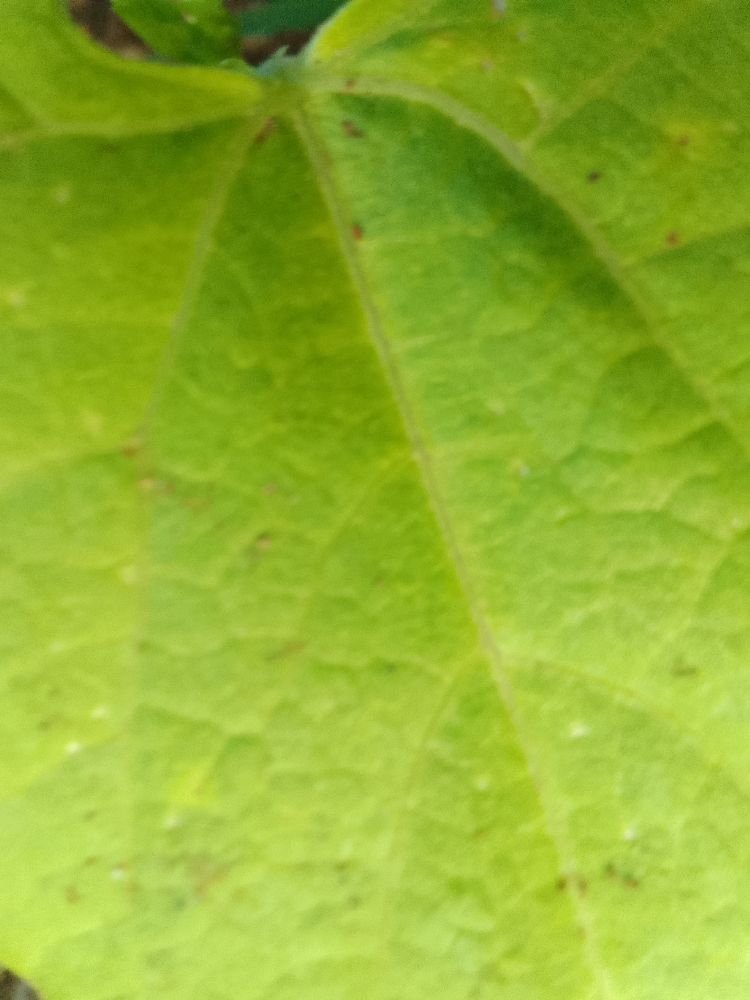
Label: healthy